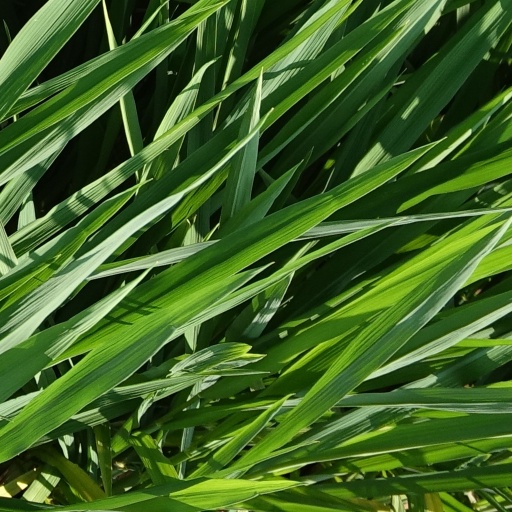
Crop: rice